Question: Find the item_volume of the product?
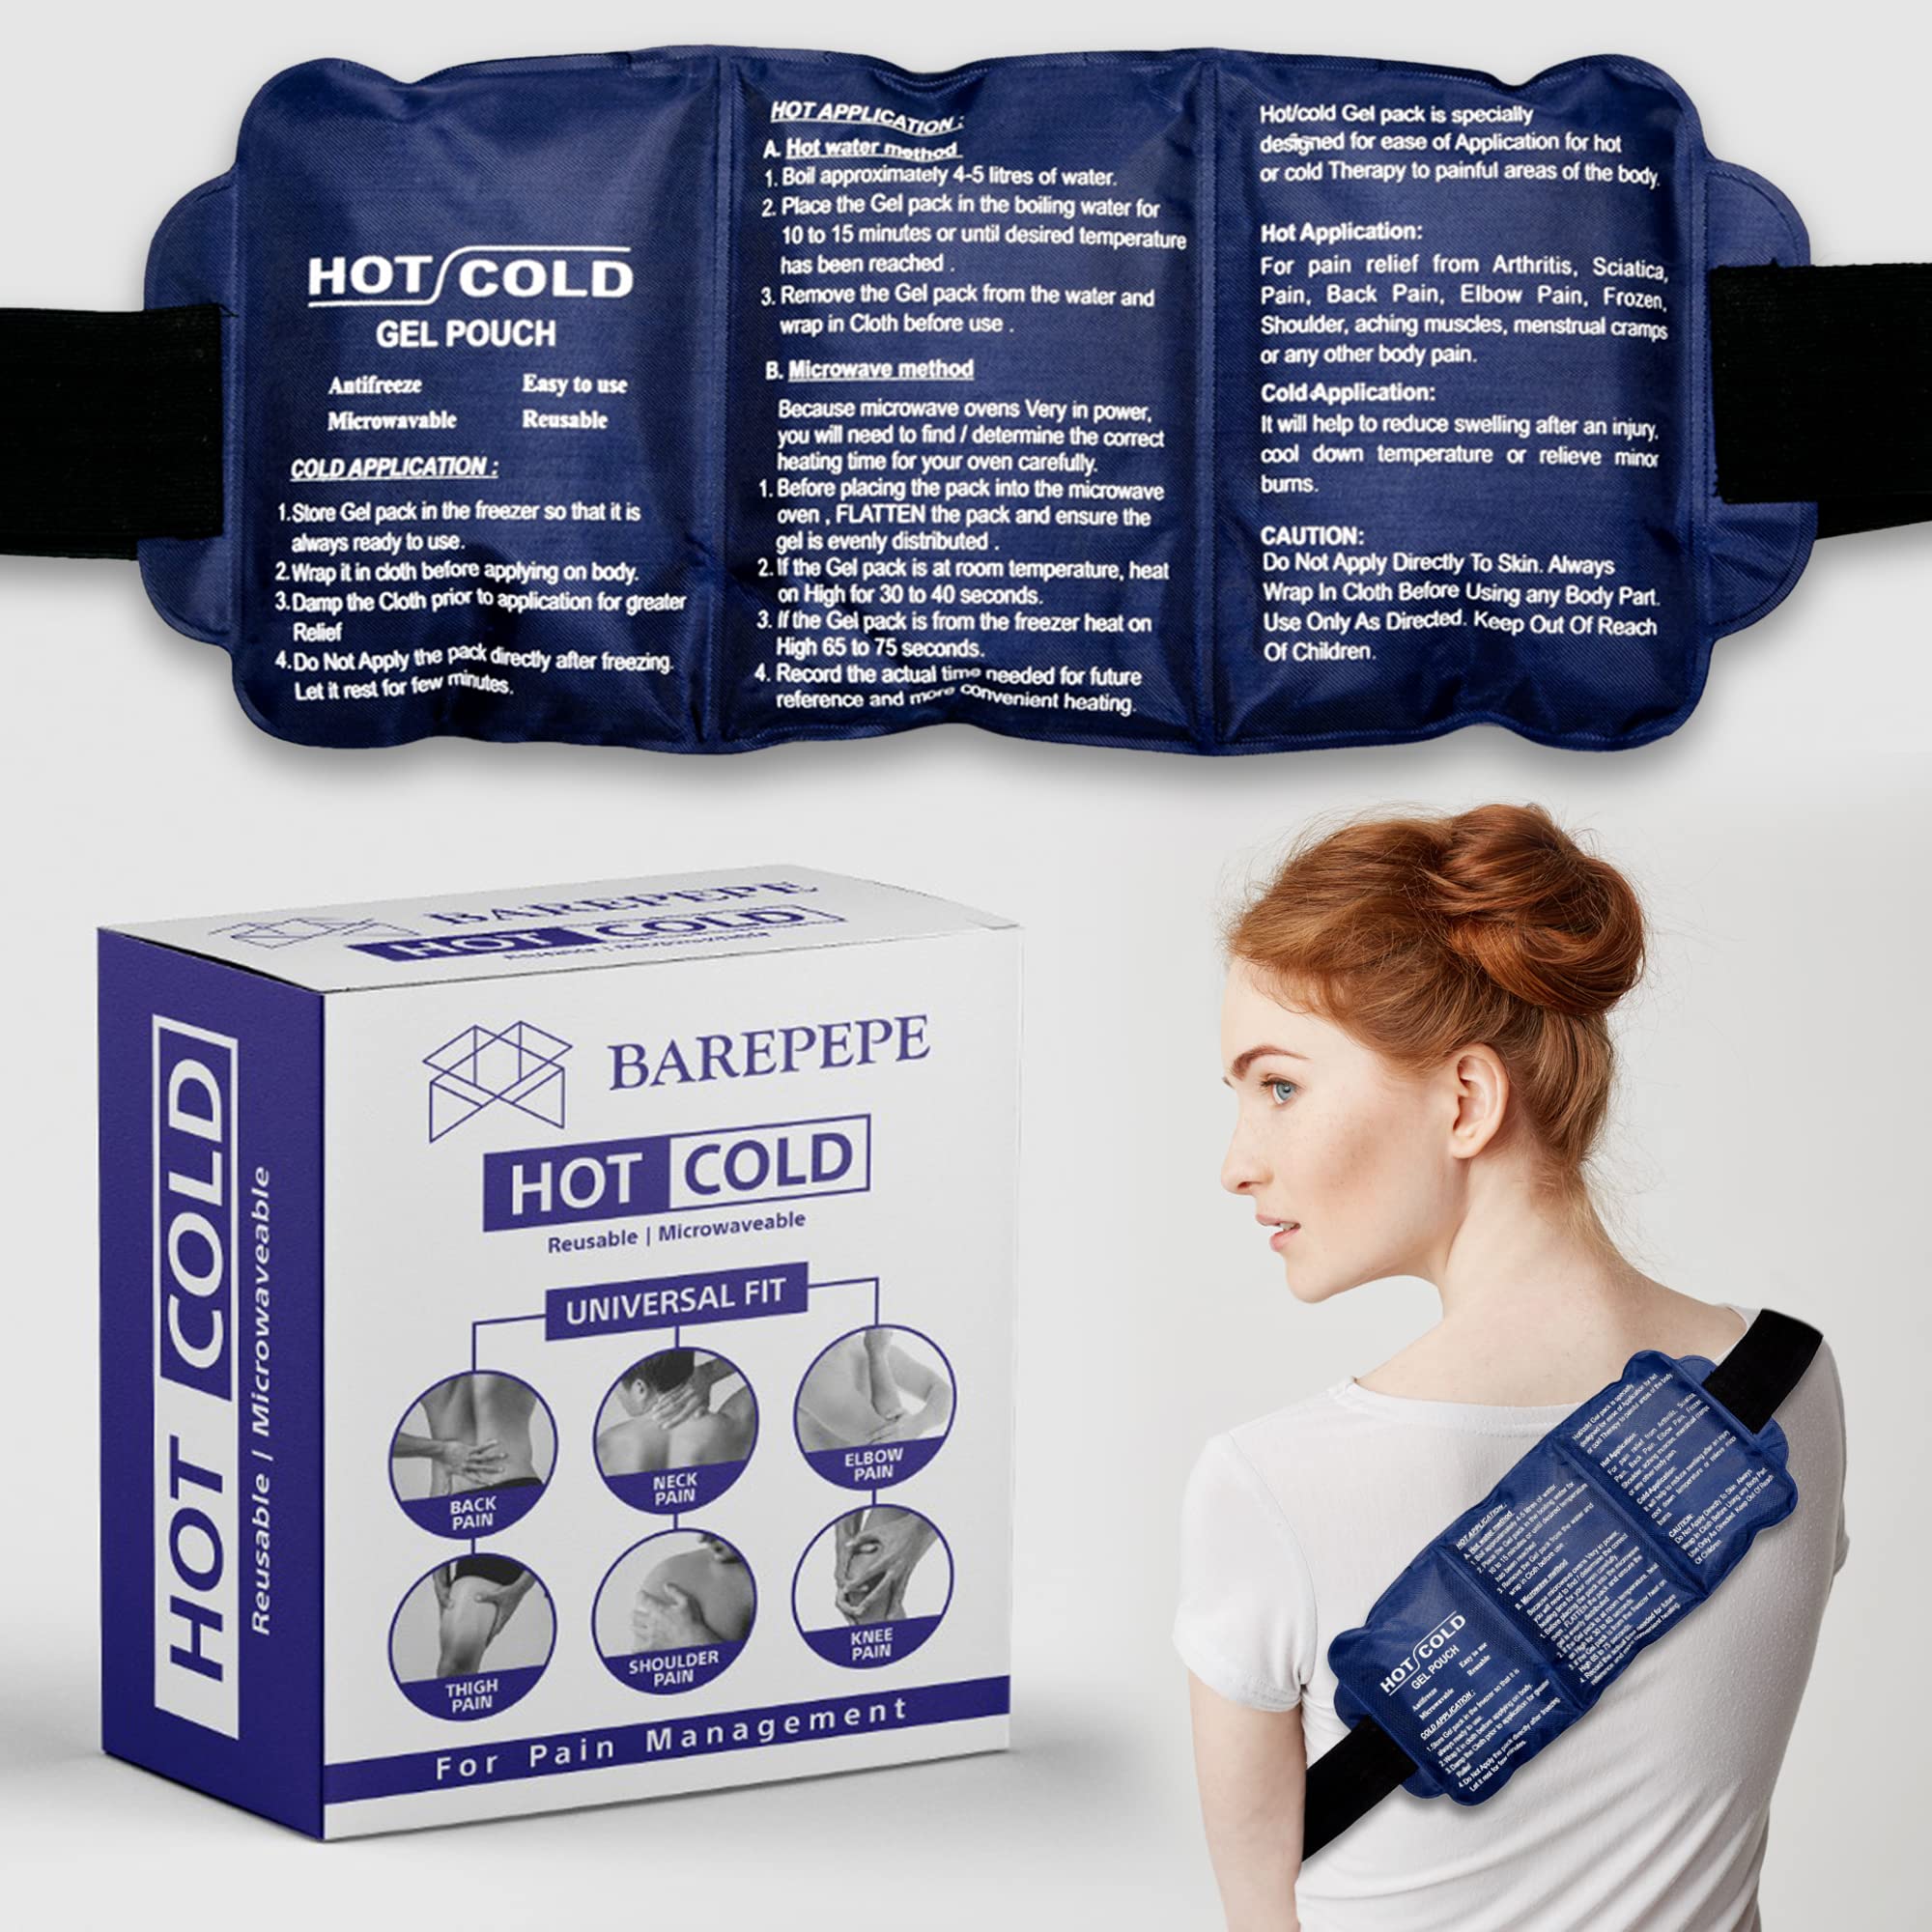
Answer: [4.0, 5.0] litre